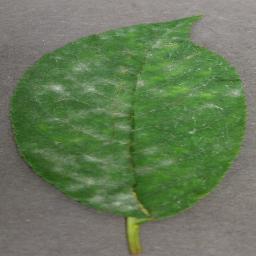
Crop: cherry
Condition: (including_sour)_powdery_mildew